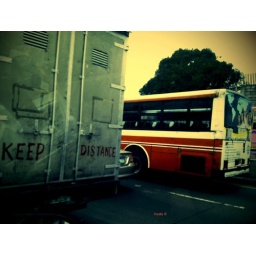
street foto in car